Unio'n

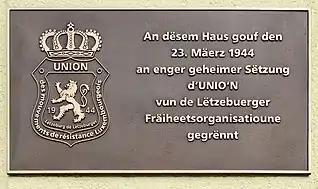
Luxembourg-Bonnevoie: plaque commemorating the creation of the "Unio'n".

The Unio'n vun de Fräiheetsorganisatiounen or just Unio'n ("Union of Freedom Organisations") was an organisation of members of the Luxembourgish Resistance which was founded in World War II. It emerged in March 1944 from the merger of the Luxembourgish Patriot League, the Luxembourgish People's Legion, the Luxembourgish Red Lion and other resistance movements, shortly before the end of the war in Luxembourg. In September 1944 the Luxembourgish Freedom Union also joined. It was the head of the Luxembourgish People's Legion, Lucien Dury, who contacted the other resistance movements in 1943 with a view to a merger. The resistance movements at the time had been weakened by raids and arrests by the Gestapo, and the goal was also to create a movement which could act as a representative body after the liberation. It was also planned that the organisation should, in creating a militia, contribute to maintaining order after the liberation.